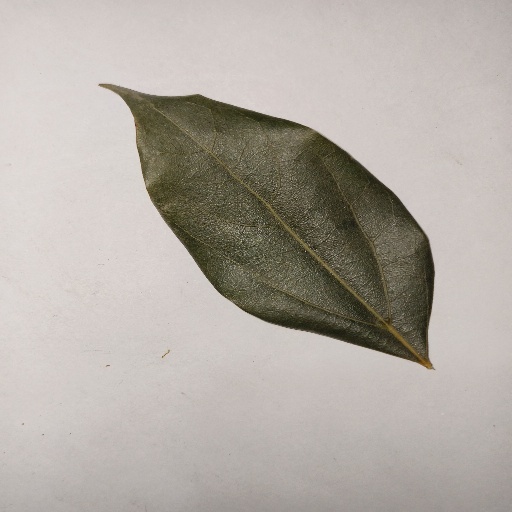
Species: Camphor
Leaf condition: Healthy Leaf